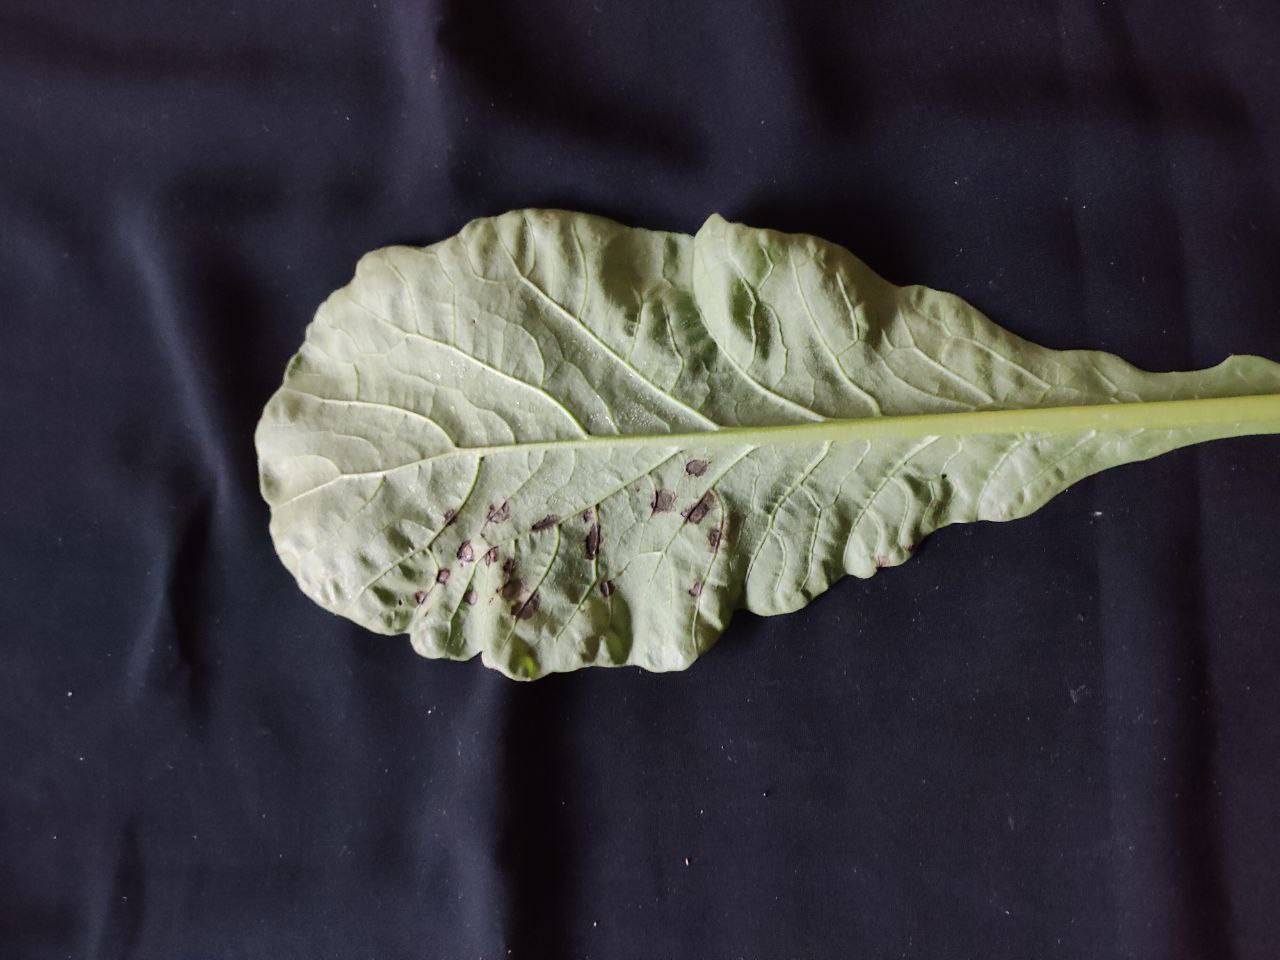
Label: Black leaf spot